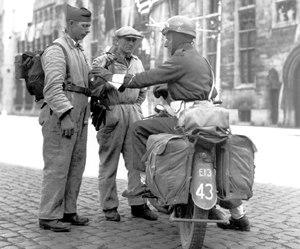
L'histoire de la Belgique pendant la Seconde Guerre mondiale est la période de l'histoire de la Belgique se déroulant entre l'invasion de la Belgique en mai 1940 et sa libération entre fin 1944 et début 1945.
La bataille de l'Escaut, aussi connue sous le nom de bataille des digues, est une série d'opérations militaires de la Seconde Guerre mondiale, menées dans le cadre d'une guerre d'usure imposée par les Allemands, qui se sont déroulées au nord de la Belgique et au sud-ouest des Pays-Bas, entre le 2 octobre 1944 et le 8 novembre 1944. Lancées par les Alliés, dont le gros des troupes canadiennes, ces opérations avaient pour but de prendre le contrôle des deux rives de l'estuaire de l'Escaut en vue d'ouvrir le port d'Anvers aux cargos alliés pour faciliter l'approvisionnement du front.
La résistance intérieure belge, appelée en Belgique la Résistance, englobe l'ensemble des mouvements et réseaux clandestins qui durant la Seconde Guerre mondiale ont poursuivi la lutte contre le nazisme et ses relais collaborationnistes sur le territoire belge.